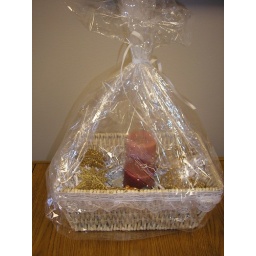
Holiday basket of scented candles and tree ornaments, handcrafted by Michelle (Value: $35) (Min. Bid: $5)